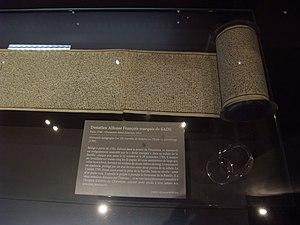
Exposée en 2014 au Musée des lettres et manuscrits de la société Aristophil au 222 boulevard Saint-Germain.
Les Cent Vingt Journées de Sodome, ou l'École du libertinage est la première grande œuvre du marquis de Sade, écrite à la prison de la Bastille en 1785.